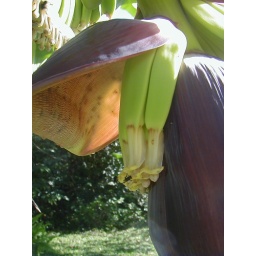
Looking under the bract on day 5, we see the green fingers with translucent flower petals pointing toward the ground.